Villard-de-Lans (cattle breed)

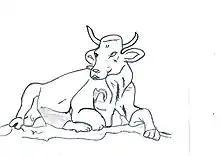
Drawing of "Sysimbre", based on the statue in Villard-de-Lans.

In January 2015, all the members of the Villard-de-Lans town council presided over by its mayor, Chantal Carlioz, asked sculptor Serge Lombard, to create a statutory set in honor of the "Villarde" to be installed on the Bréduire traffic circle at the entrance to Villard-de-Lans, from the road to Choranche and the Gorges de la Bourne.